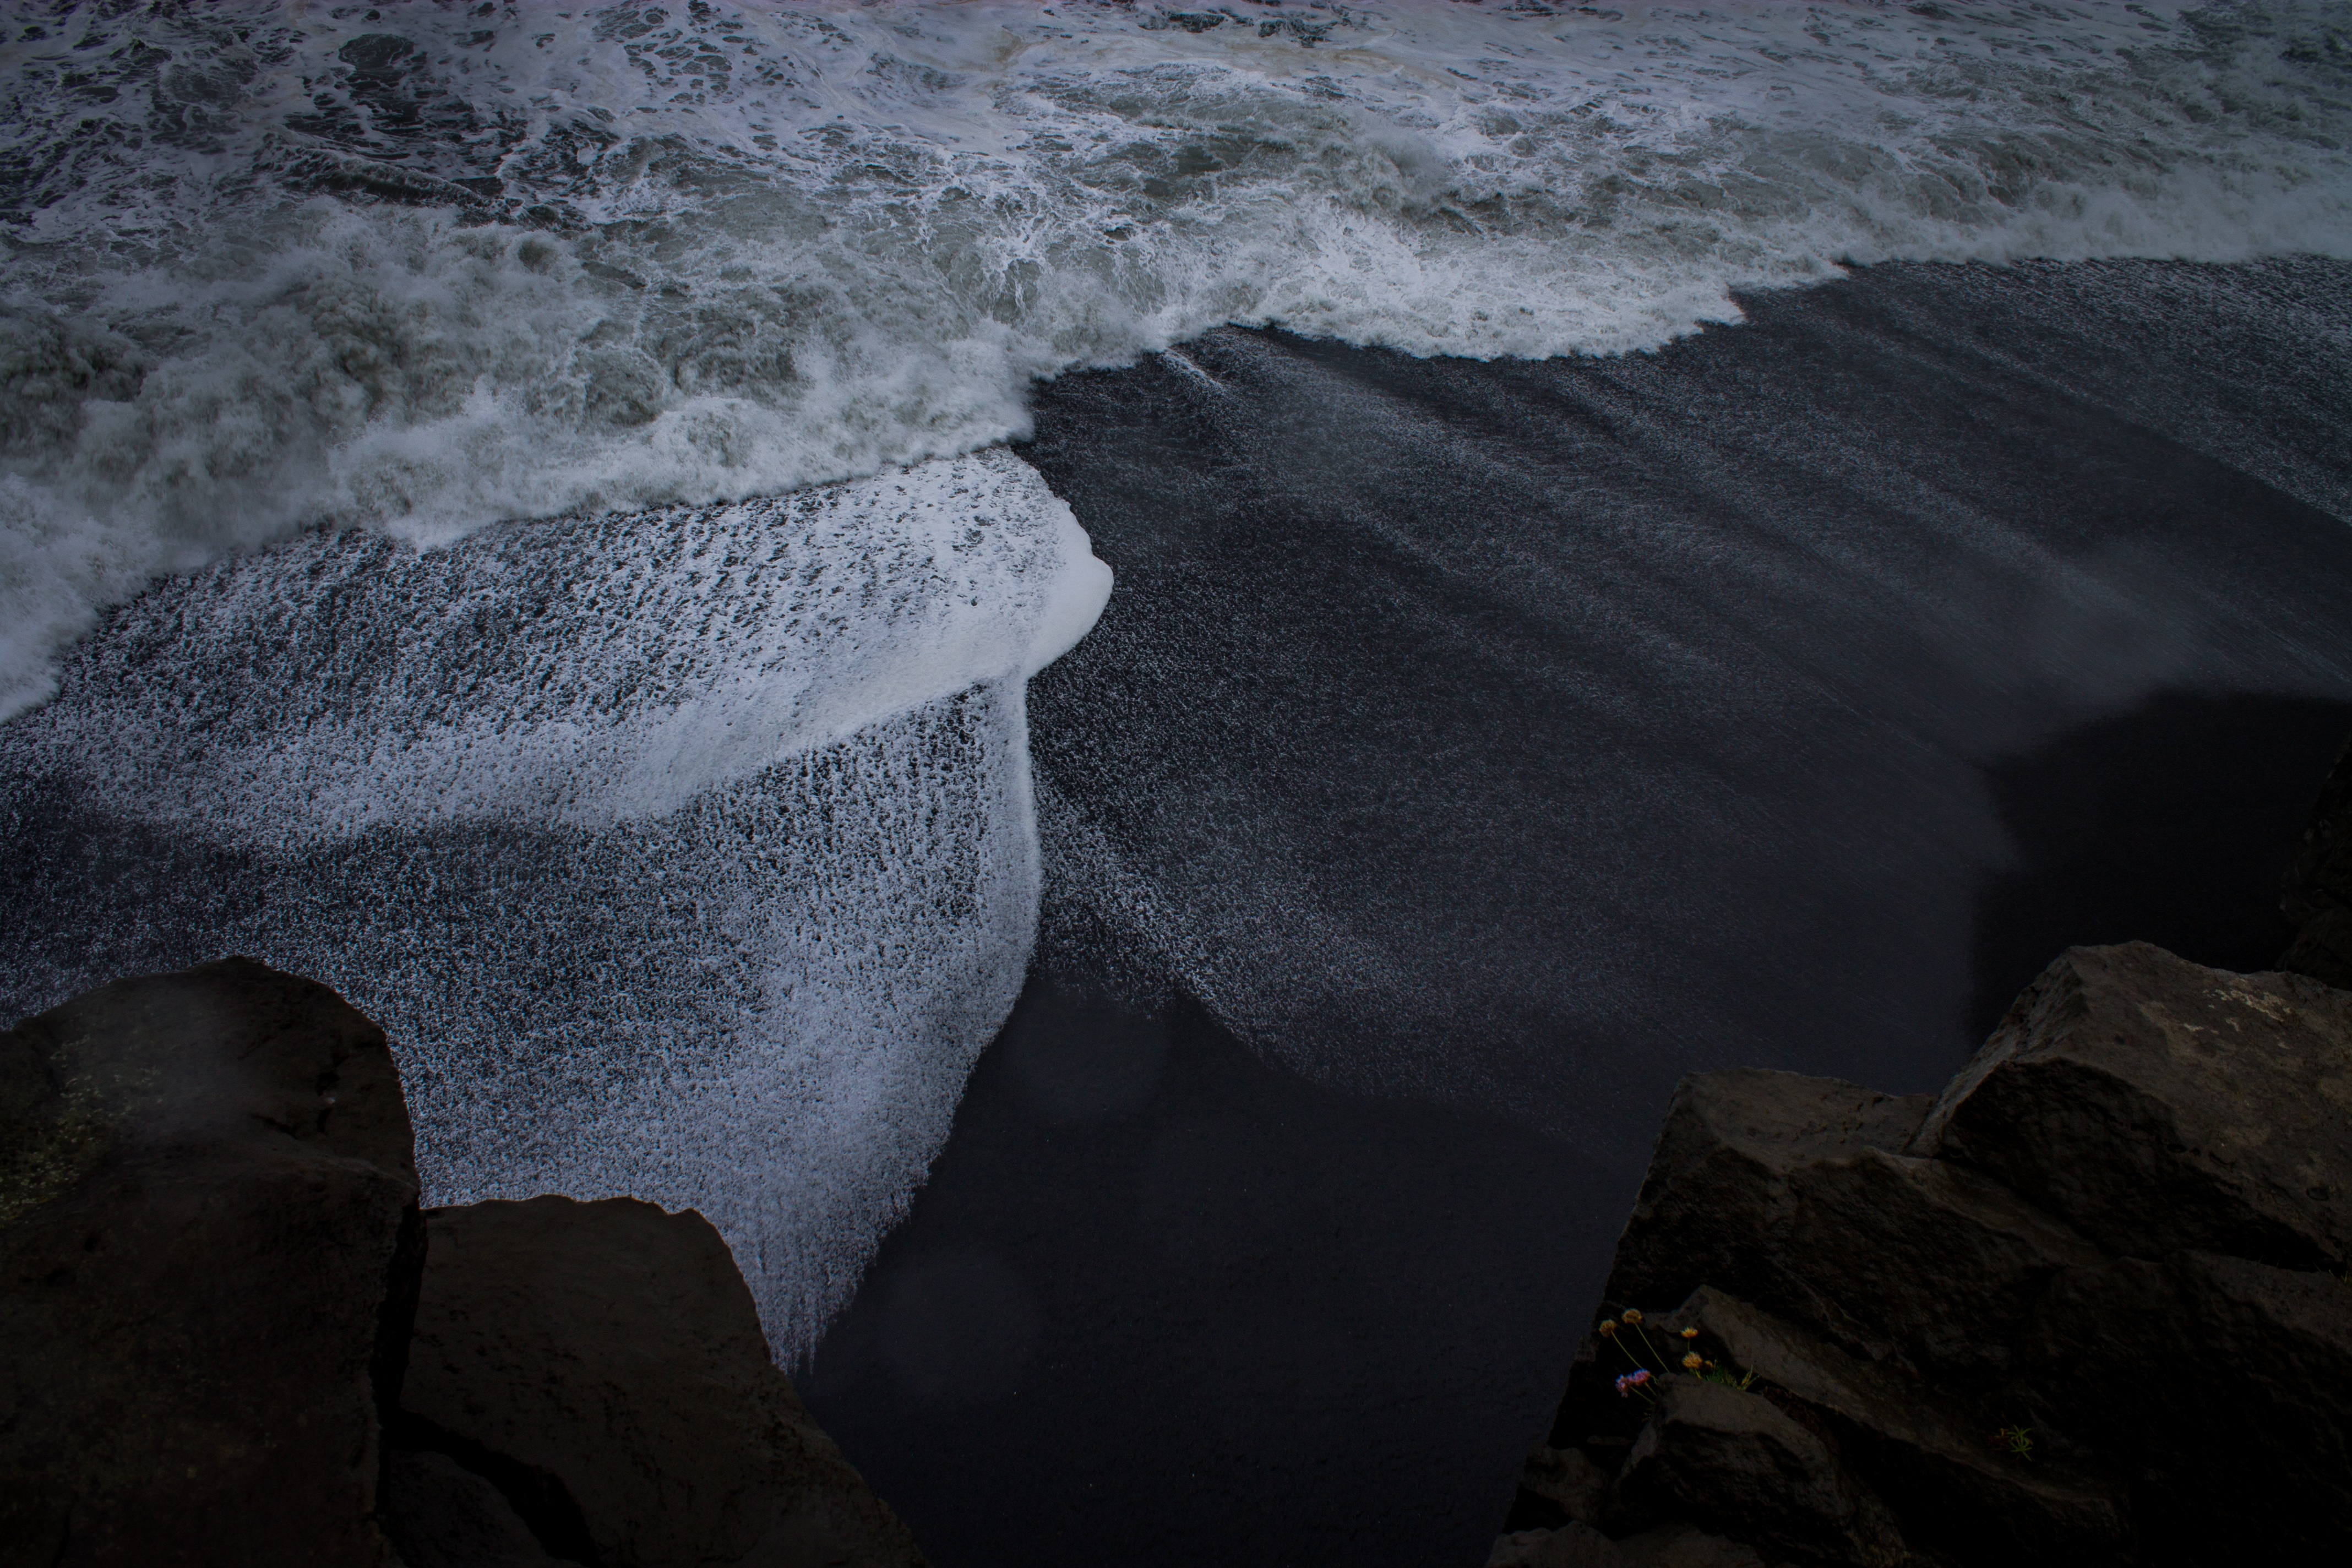
sea, coast, water, nature, rock, ocean, waterfall, mountain, wave, foam, ice, rapid, darkness, terrain, wafe, water feature, atmospheric phenomenon, wind wave